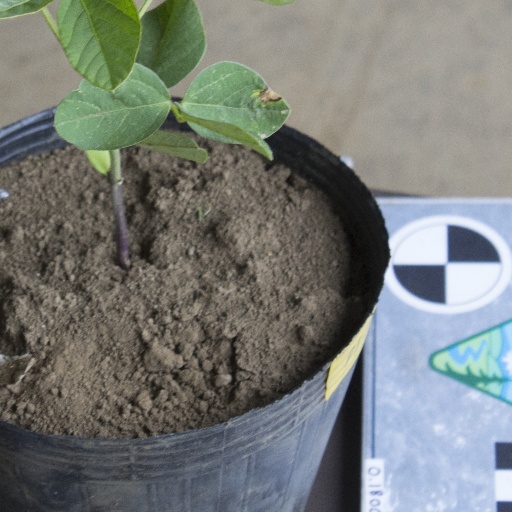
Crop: soybean